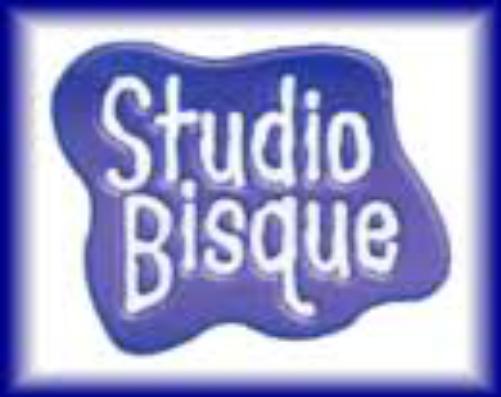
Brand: bisque
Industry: Necessities